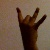
The image shows a hand gesture representing the number 8 in Indian Sign Language.